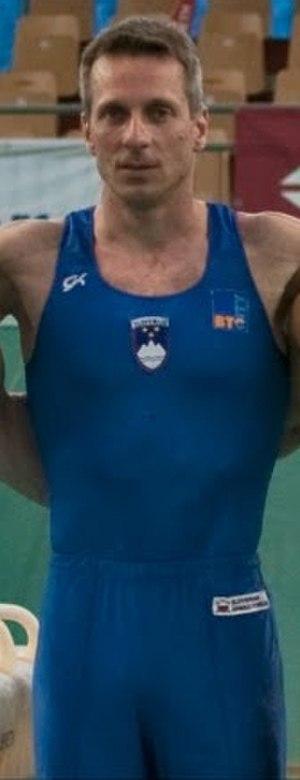
Aljaž Pegan est un gymnaste slovène.